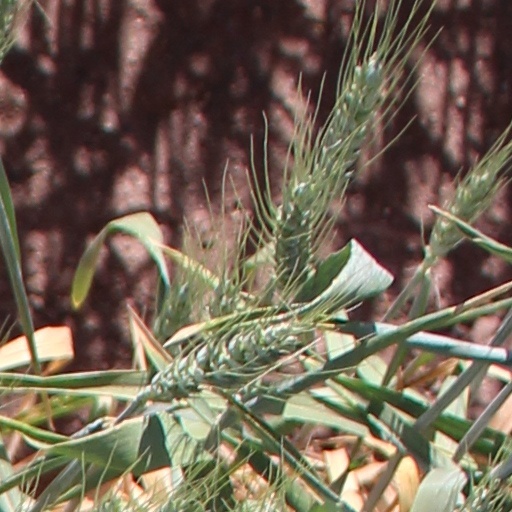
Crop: wheat